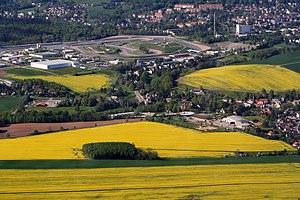
Hohenstein-Ernstthal est une ville d'Allemagne, située dans l'arrondissement de Zwickau dans l'État libre de Saxe.